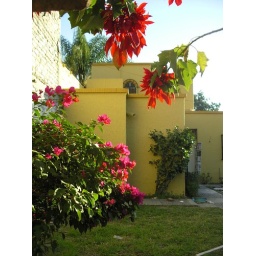
Yard seen through window in the wall